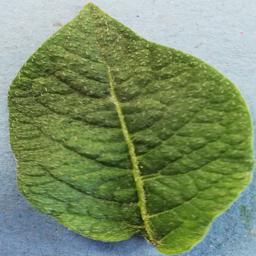
Label: Potato___Healthy